FedEx

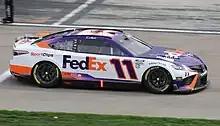
The FedEx-sponsored No. 11 car at the 2023 Pennzoil 400, driven by Denny Hamlin

For the Cast Away film, FedEx provided access to their facilities (Memphis, Los Angeles, and Moscow) as well as airplanes, trucks, uniforms, and logistical support. A team of FedEx marketers oversaw production through more than two years of filming. FedEx CEO Fred Smith made an appearance as himself for the scene where Chuck is welcomed back, which was filmed on location at FedEx's home facilities in Memphis, Tennessee. The idea of a story based on a FedEx plane crashing gave the company "a heart attack at first," but the overall story was seen as positive. FedEx, which paid no money for product placement in the film, saw an increase in brand awareness in Asia and Europe following the film's release.